Kobe Paras

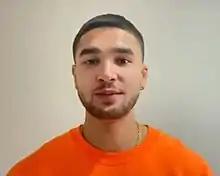
Paras in 2021

Kobe Lorenzo Forster Paras (born September 19, 1997) is a Filipino professional basketball player who last played for Altiri Chiba of the B2 League. Listed at and , he plays the small forward position. He has been a member of the Philippine national team and the national 3x3 team.